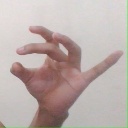
अक्षर: ओ